Burraneer

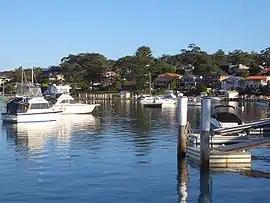
Gunnamatta Bay, Burraneer

Burraneer is a bayside suburb in southern Sydney, in the state of New South Wales, Australia. Burraneer is 26 kilometres south of the Sydney central business district, in the local government area of the Sutherland Shire.